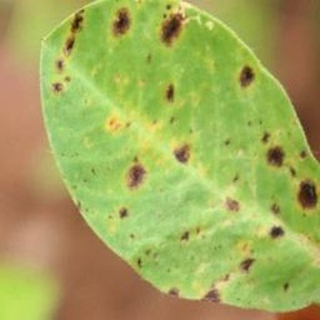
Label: groundnut_late_leaf_spot